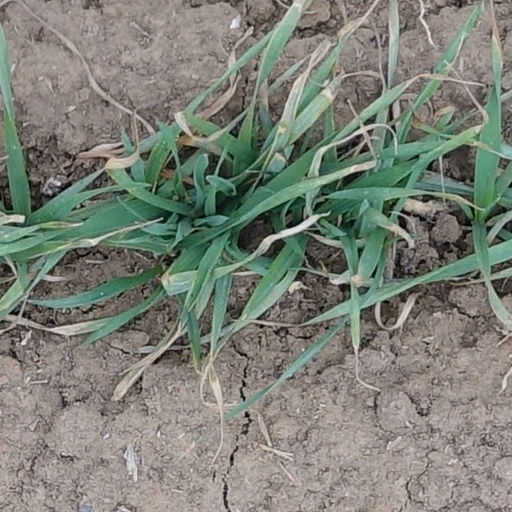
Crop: wheat